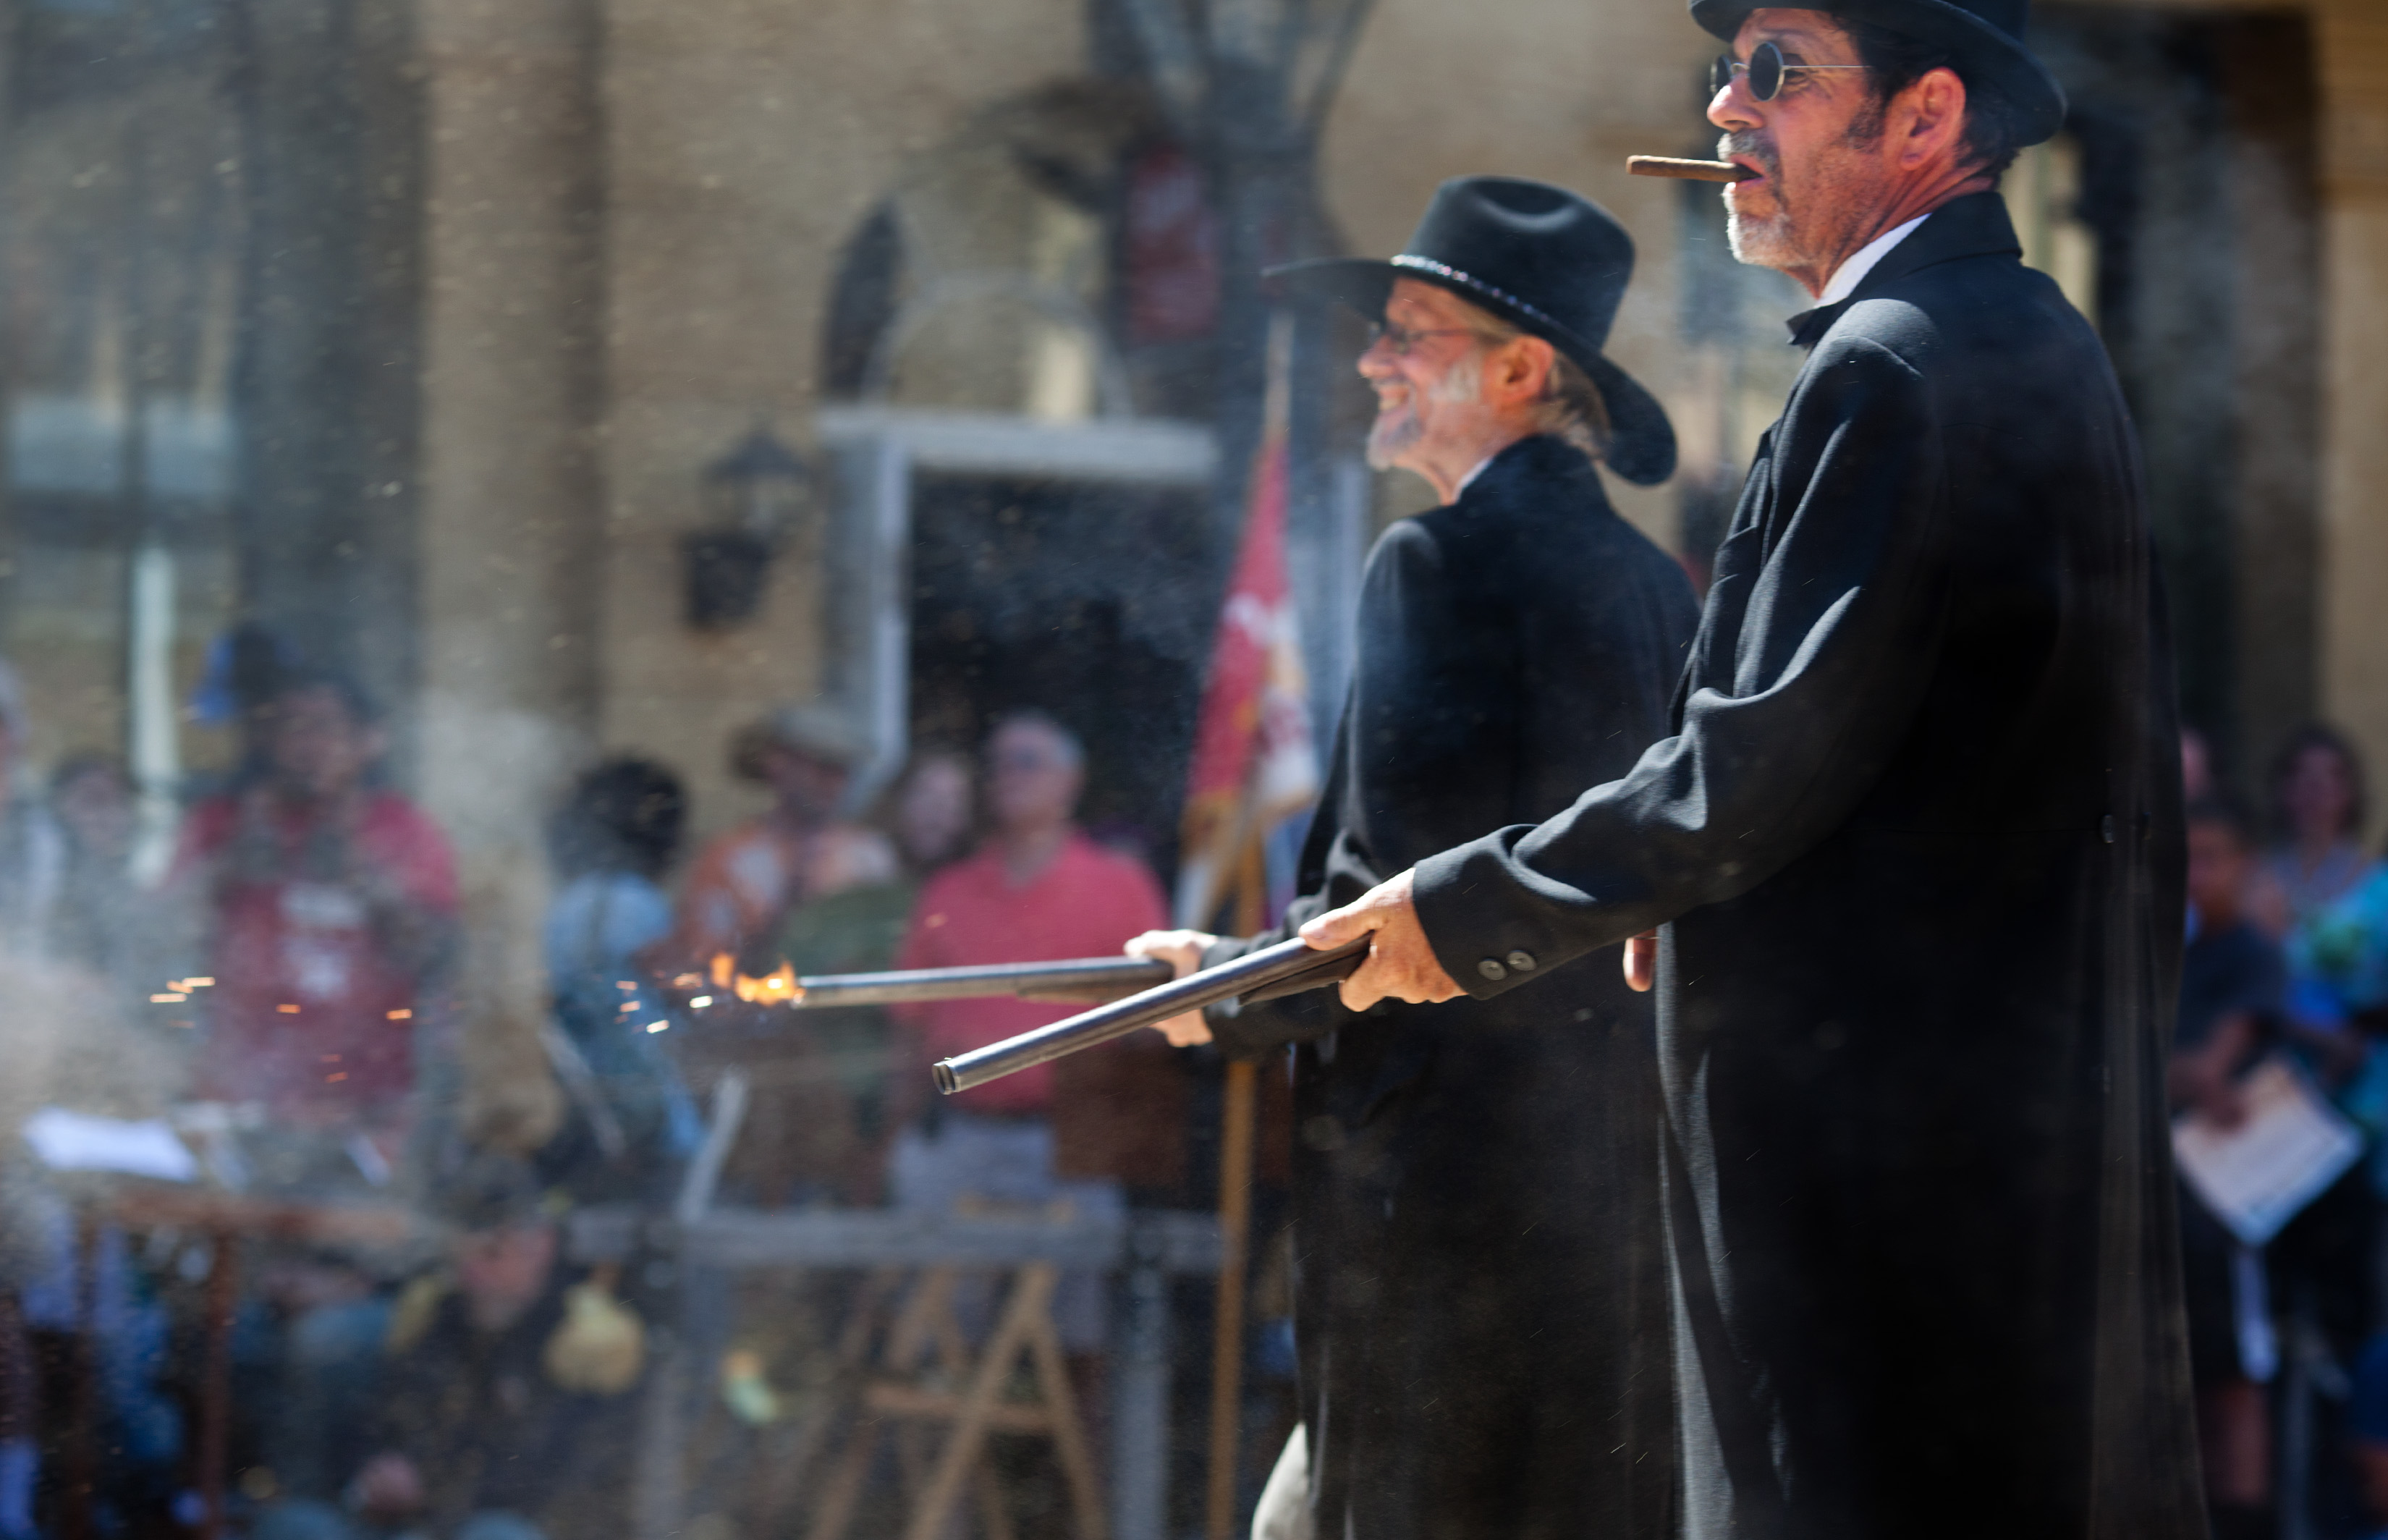
california, middle ages, sacramento, goldrushdays